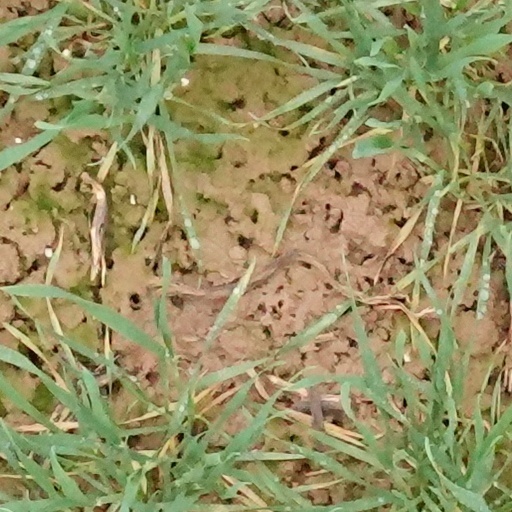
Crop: wheat